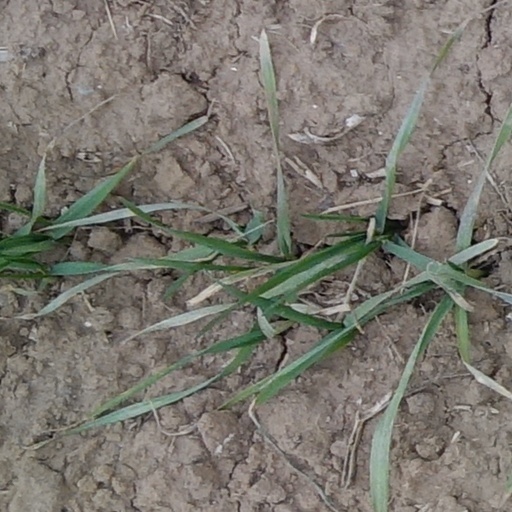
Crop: wheat